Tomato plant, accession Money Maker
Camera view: tilt-top (135 deg); turntable rotation: 300 degrees
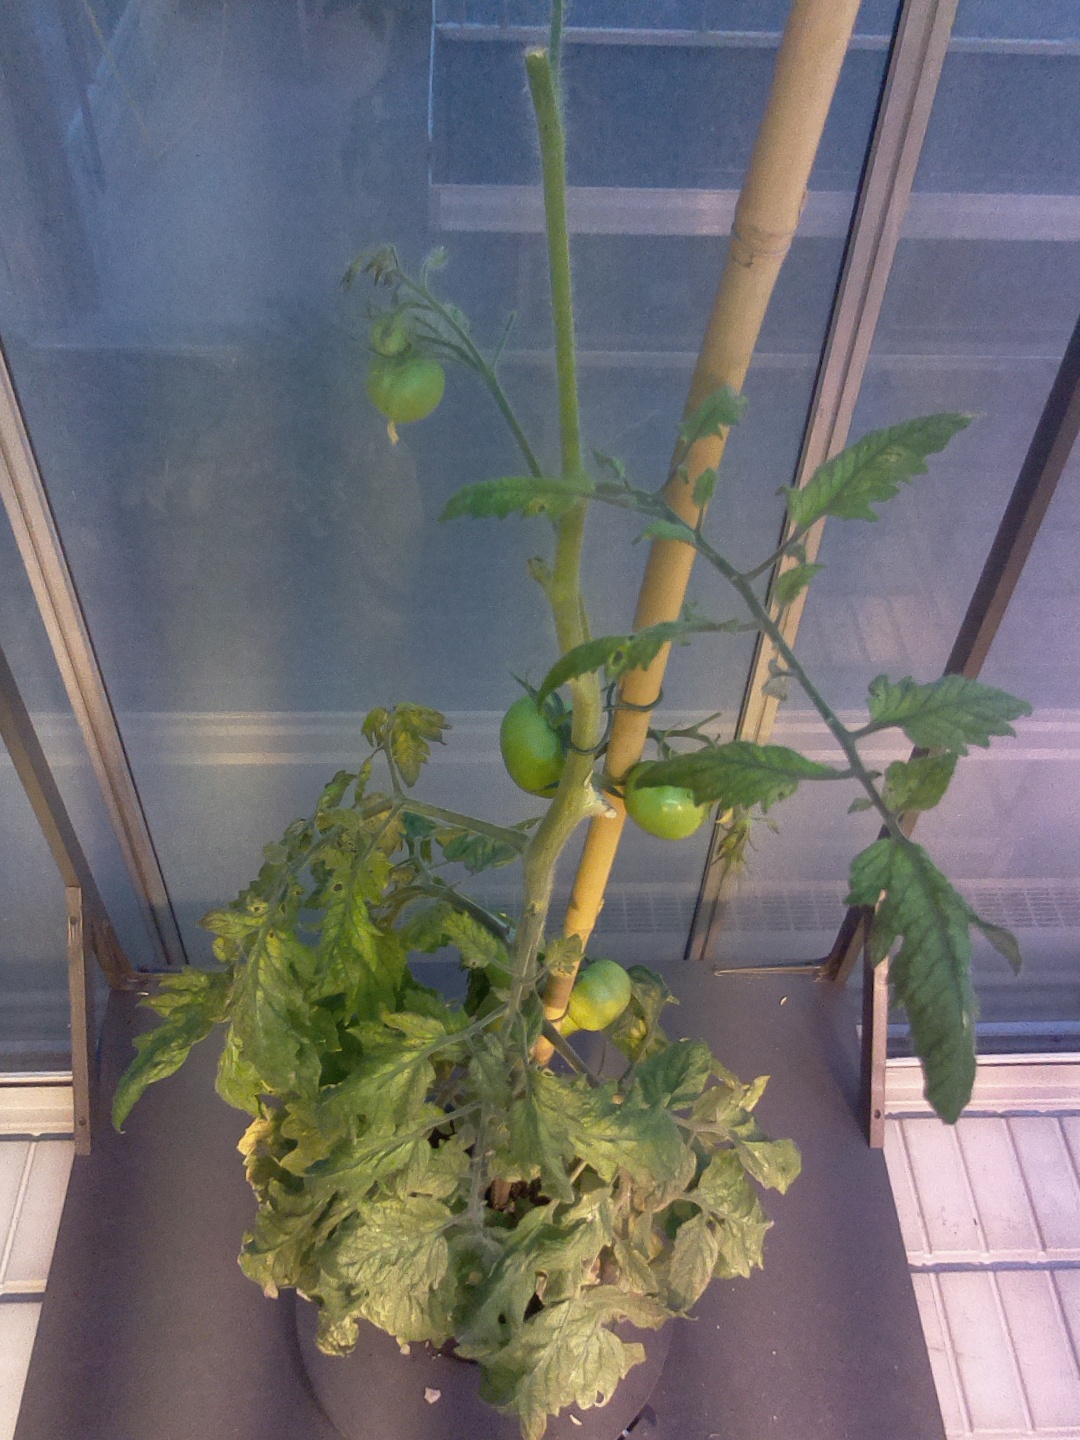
BBCH growth stage 79: 90% -100% of final fruit size